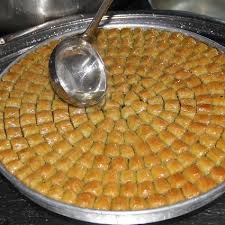
Yemek: baklava